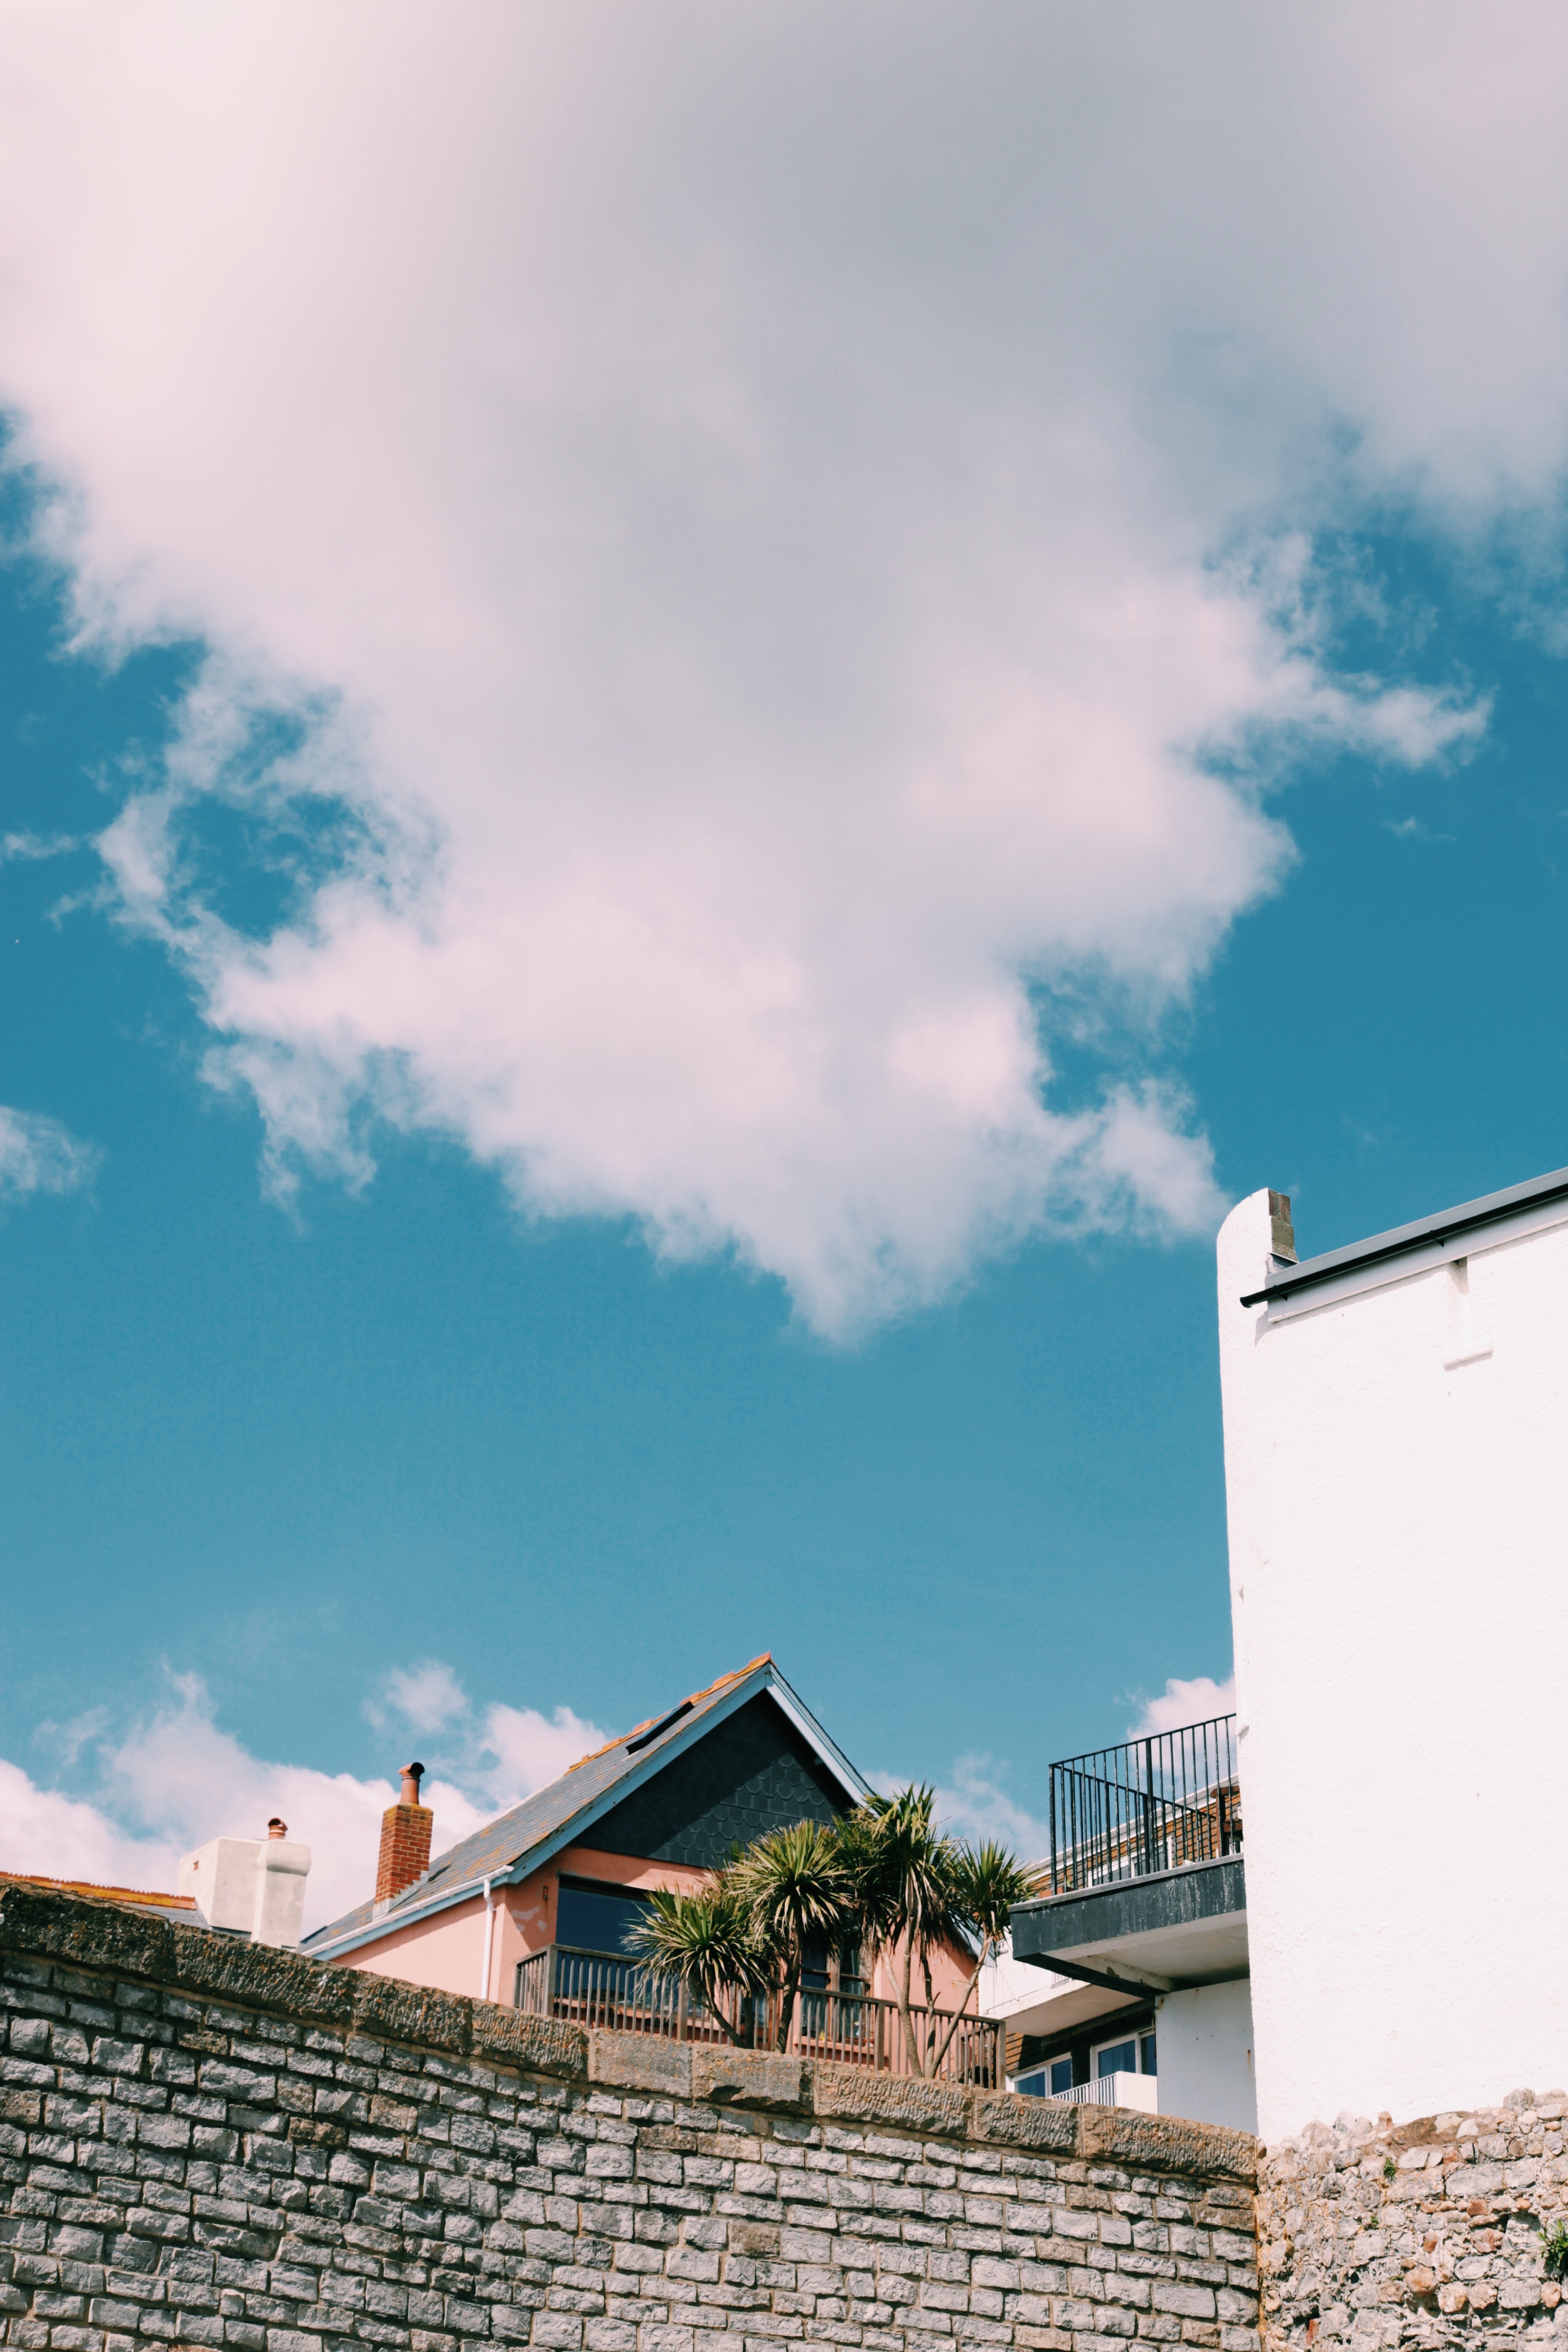
cloud, sky, house, sunlight, morning, roof, blue, meteorological phenomenon